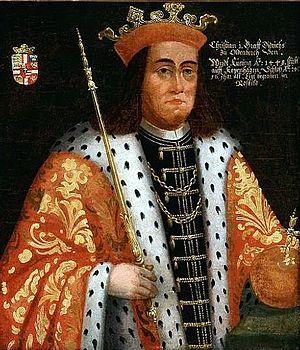
Portrait du Roi Christian I du Danemark
Christian Iᵉʳ de Danemark, Norvège et Suède, né en février 1426 à Oldenbourg, mort le 21 mai 1481 à Copenhague, fut un roi de Danemark de 1448 à 1481, de Norvège de 1450 à 1481, et de Suède de 1457 à 1464, dans le cadre de l'union de Kalmar. En 1459, il hérita de sa mère du duché de Schleswig et du comté de Holstein de 1460 à 1481.